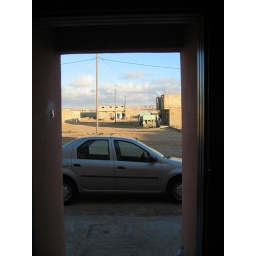
looking out the front door of our house in Sidi Akhfenir